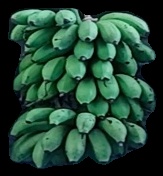
Variety: rasbale
Grade: grade2